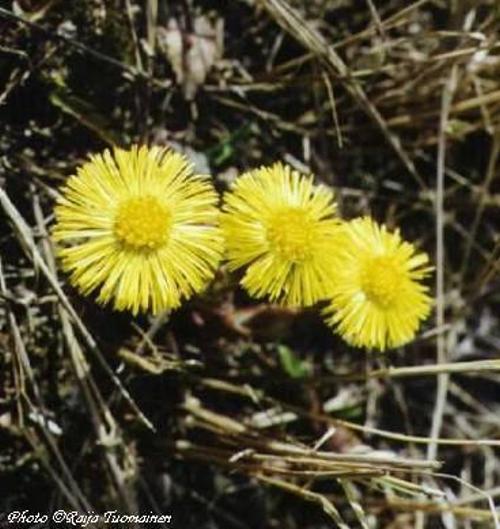
Flower: Coltsfoot